Morcote

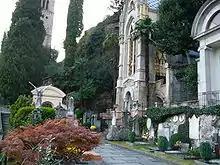
Cemetery of Morcote

In 1750, a large cemetery was added near the church. In the terraced cemetery overlooking the lake, many artists are buried, among them Alexander Moissi, actor, Georges Baklanoff, Russian baritone, Georg Kaiser, German author, and Eugen d’Albert, German composer and pianist.